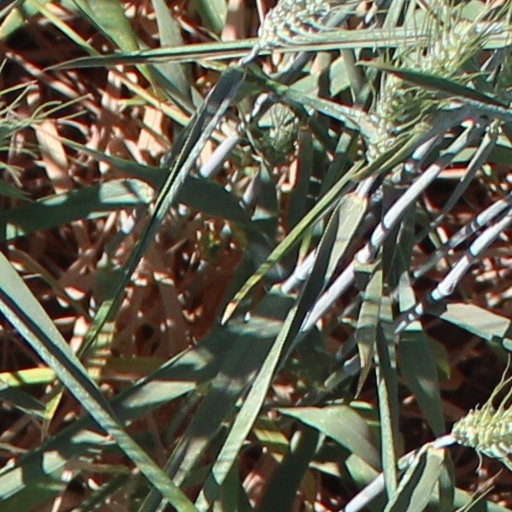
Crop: wheat